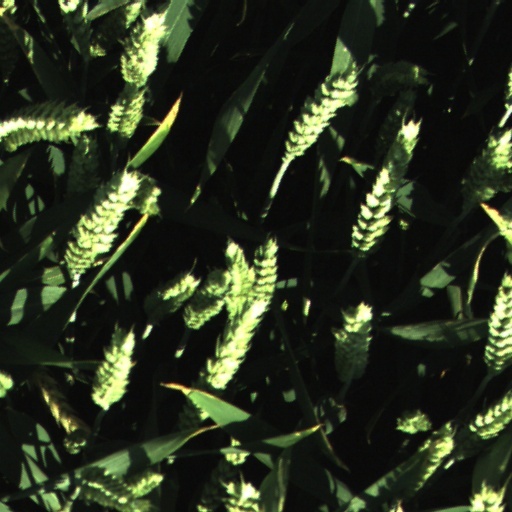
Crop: wheat